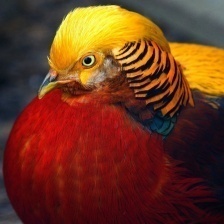
Species: GOLDEN PHEASANT
Scientific name: CHRYSOLOPHUS PICTUS